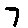
Label: 7